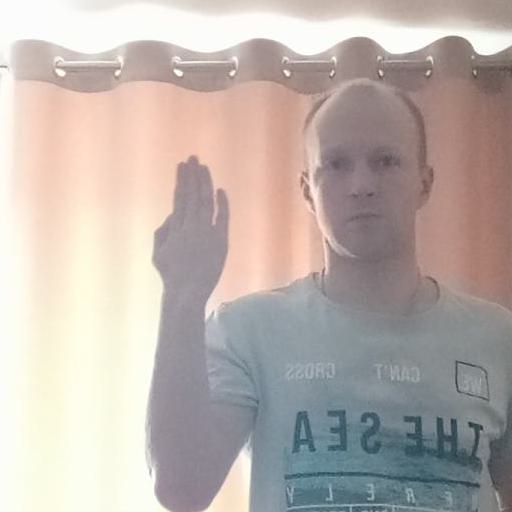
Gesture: stop_inverted